Triple Crown of Thoroughbred Racing

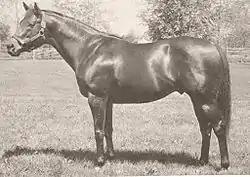
Tom Fool, winner of the New York Handicap Triple in 1953

In 2019, the New York Racing Association established two series of races for three-year-olds on the turf: the Turf Trinity and the Turf Tiara. As of 2022, neither has been swept by a singular horse.